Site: saxony
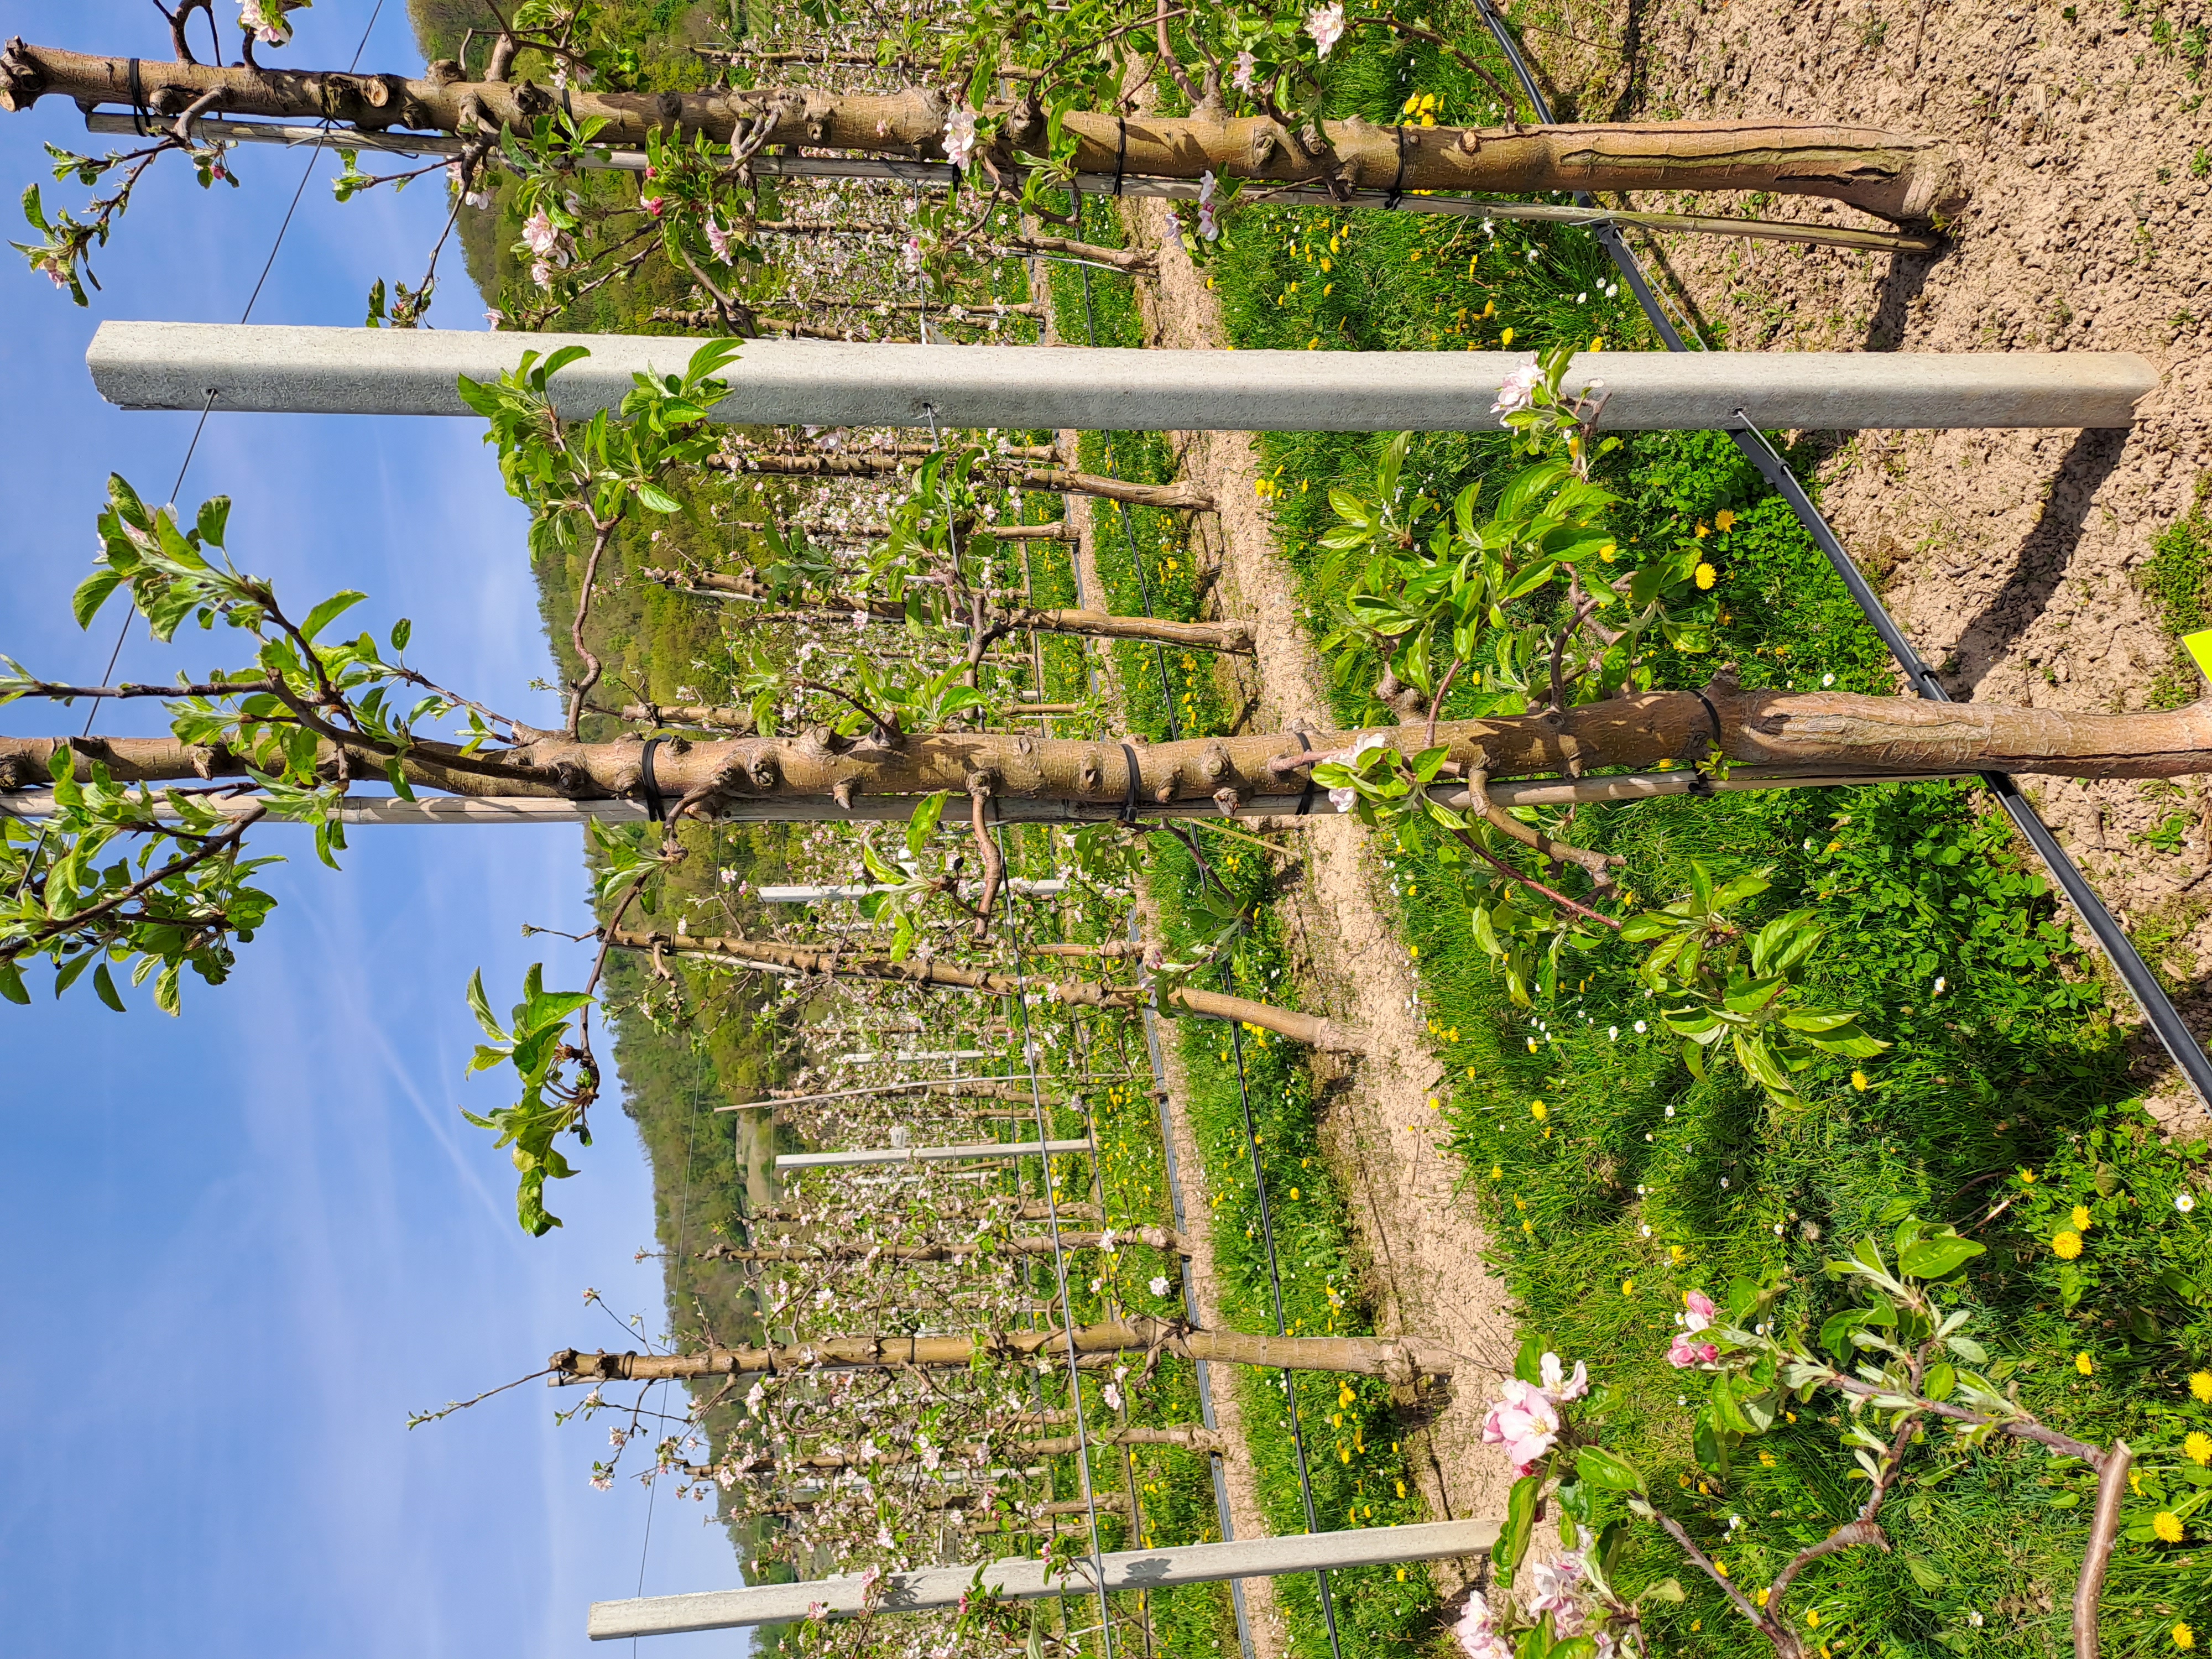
Growth stage (BBCH 65): Flowering